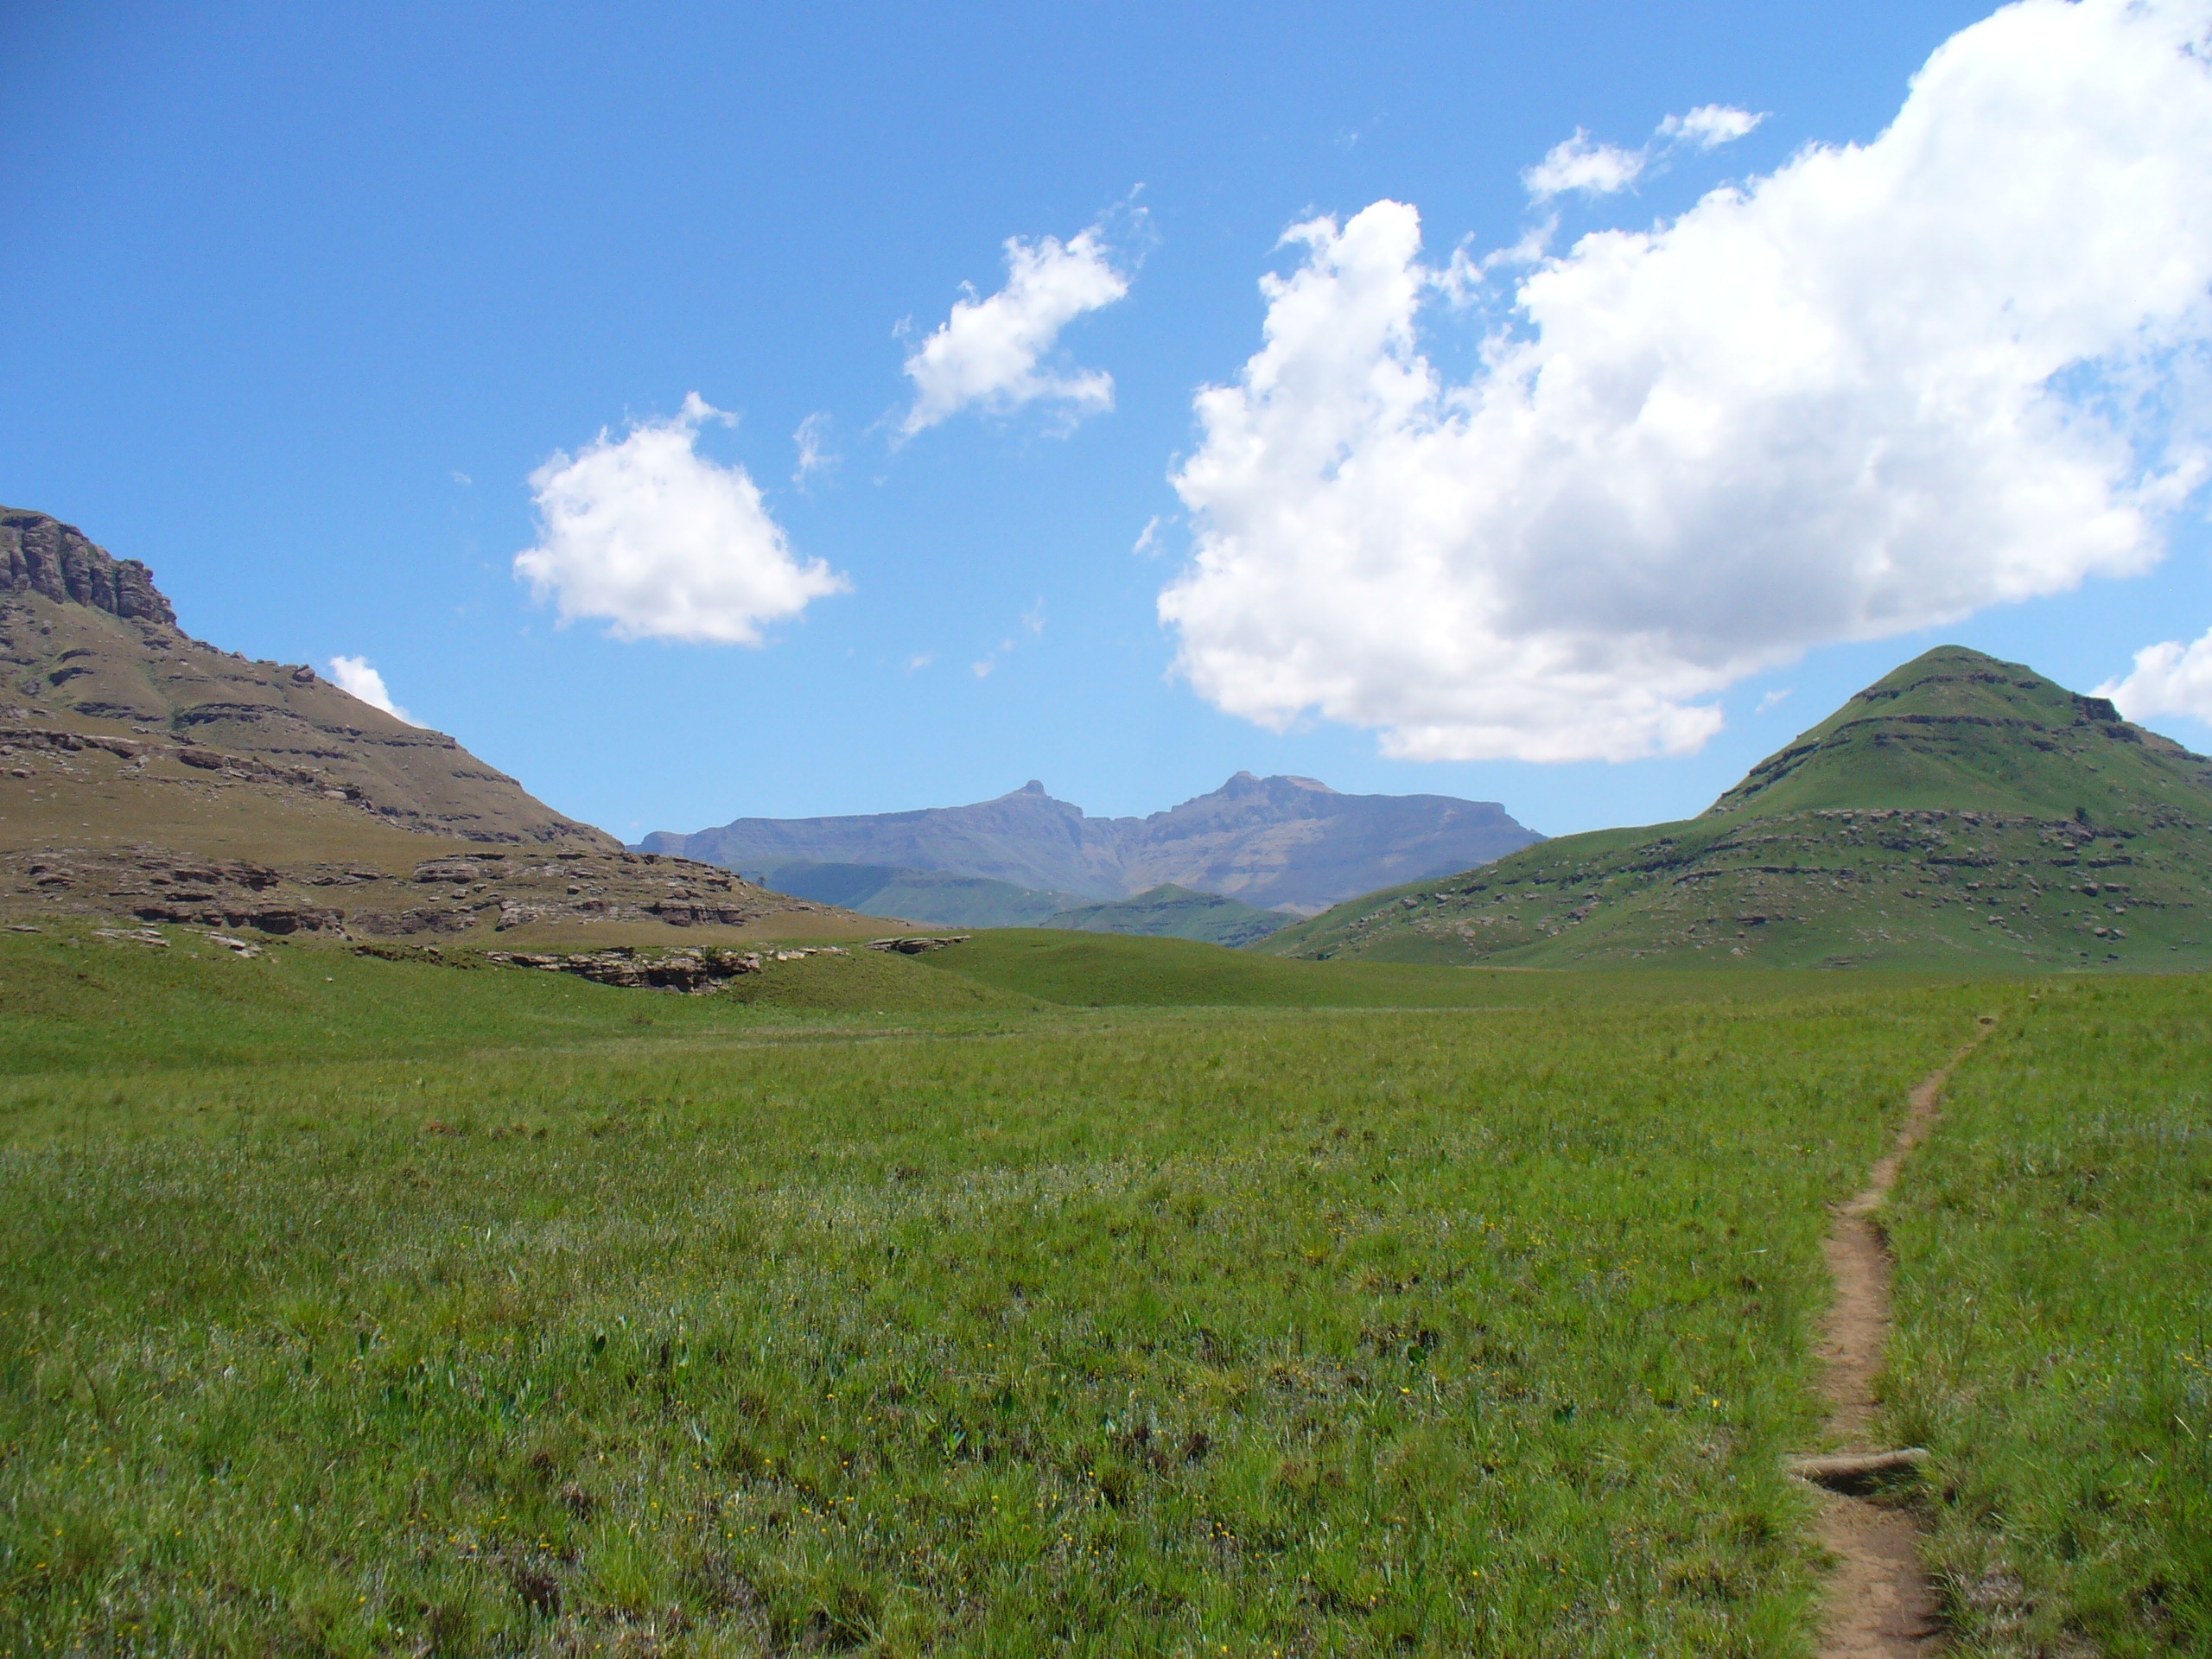
landscape, wilderness, mountain, field, meadow, prairie, hill, valley, mountain range, pasture, holiday, highland, ridge, plain, grassland, badlands, plateau, fell, loch, ecosystem, south africa, steppe, rural area, landform, natural environment, geographical feature, mountainous landforms